Secret Six

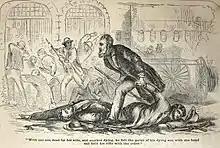
John Brown inside the engine house at the Harpers Ferry Armory, with two sons at his feet, one dead and the other dying.

Brown was planning to capture weapons from a federal armory at Harpers Ferry, Virginia (now West Virginia), and lead a slave rebellion in the South. While it is unclear whether these men knew of Brown's ultimate plan, it is known that some were ambivalent regarding the use of violence as a way to bring about the destruction of slavery. Brown met with members of the Six several times during 1858 and 1859 to discuss how he would attack the slave system.